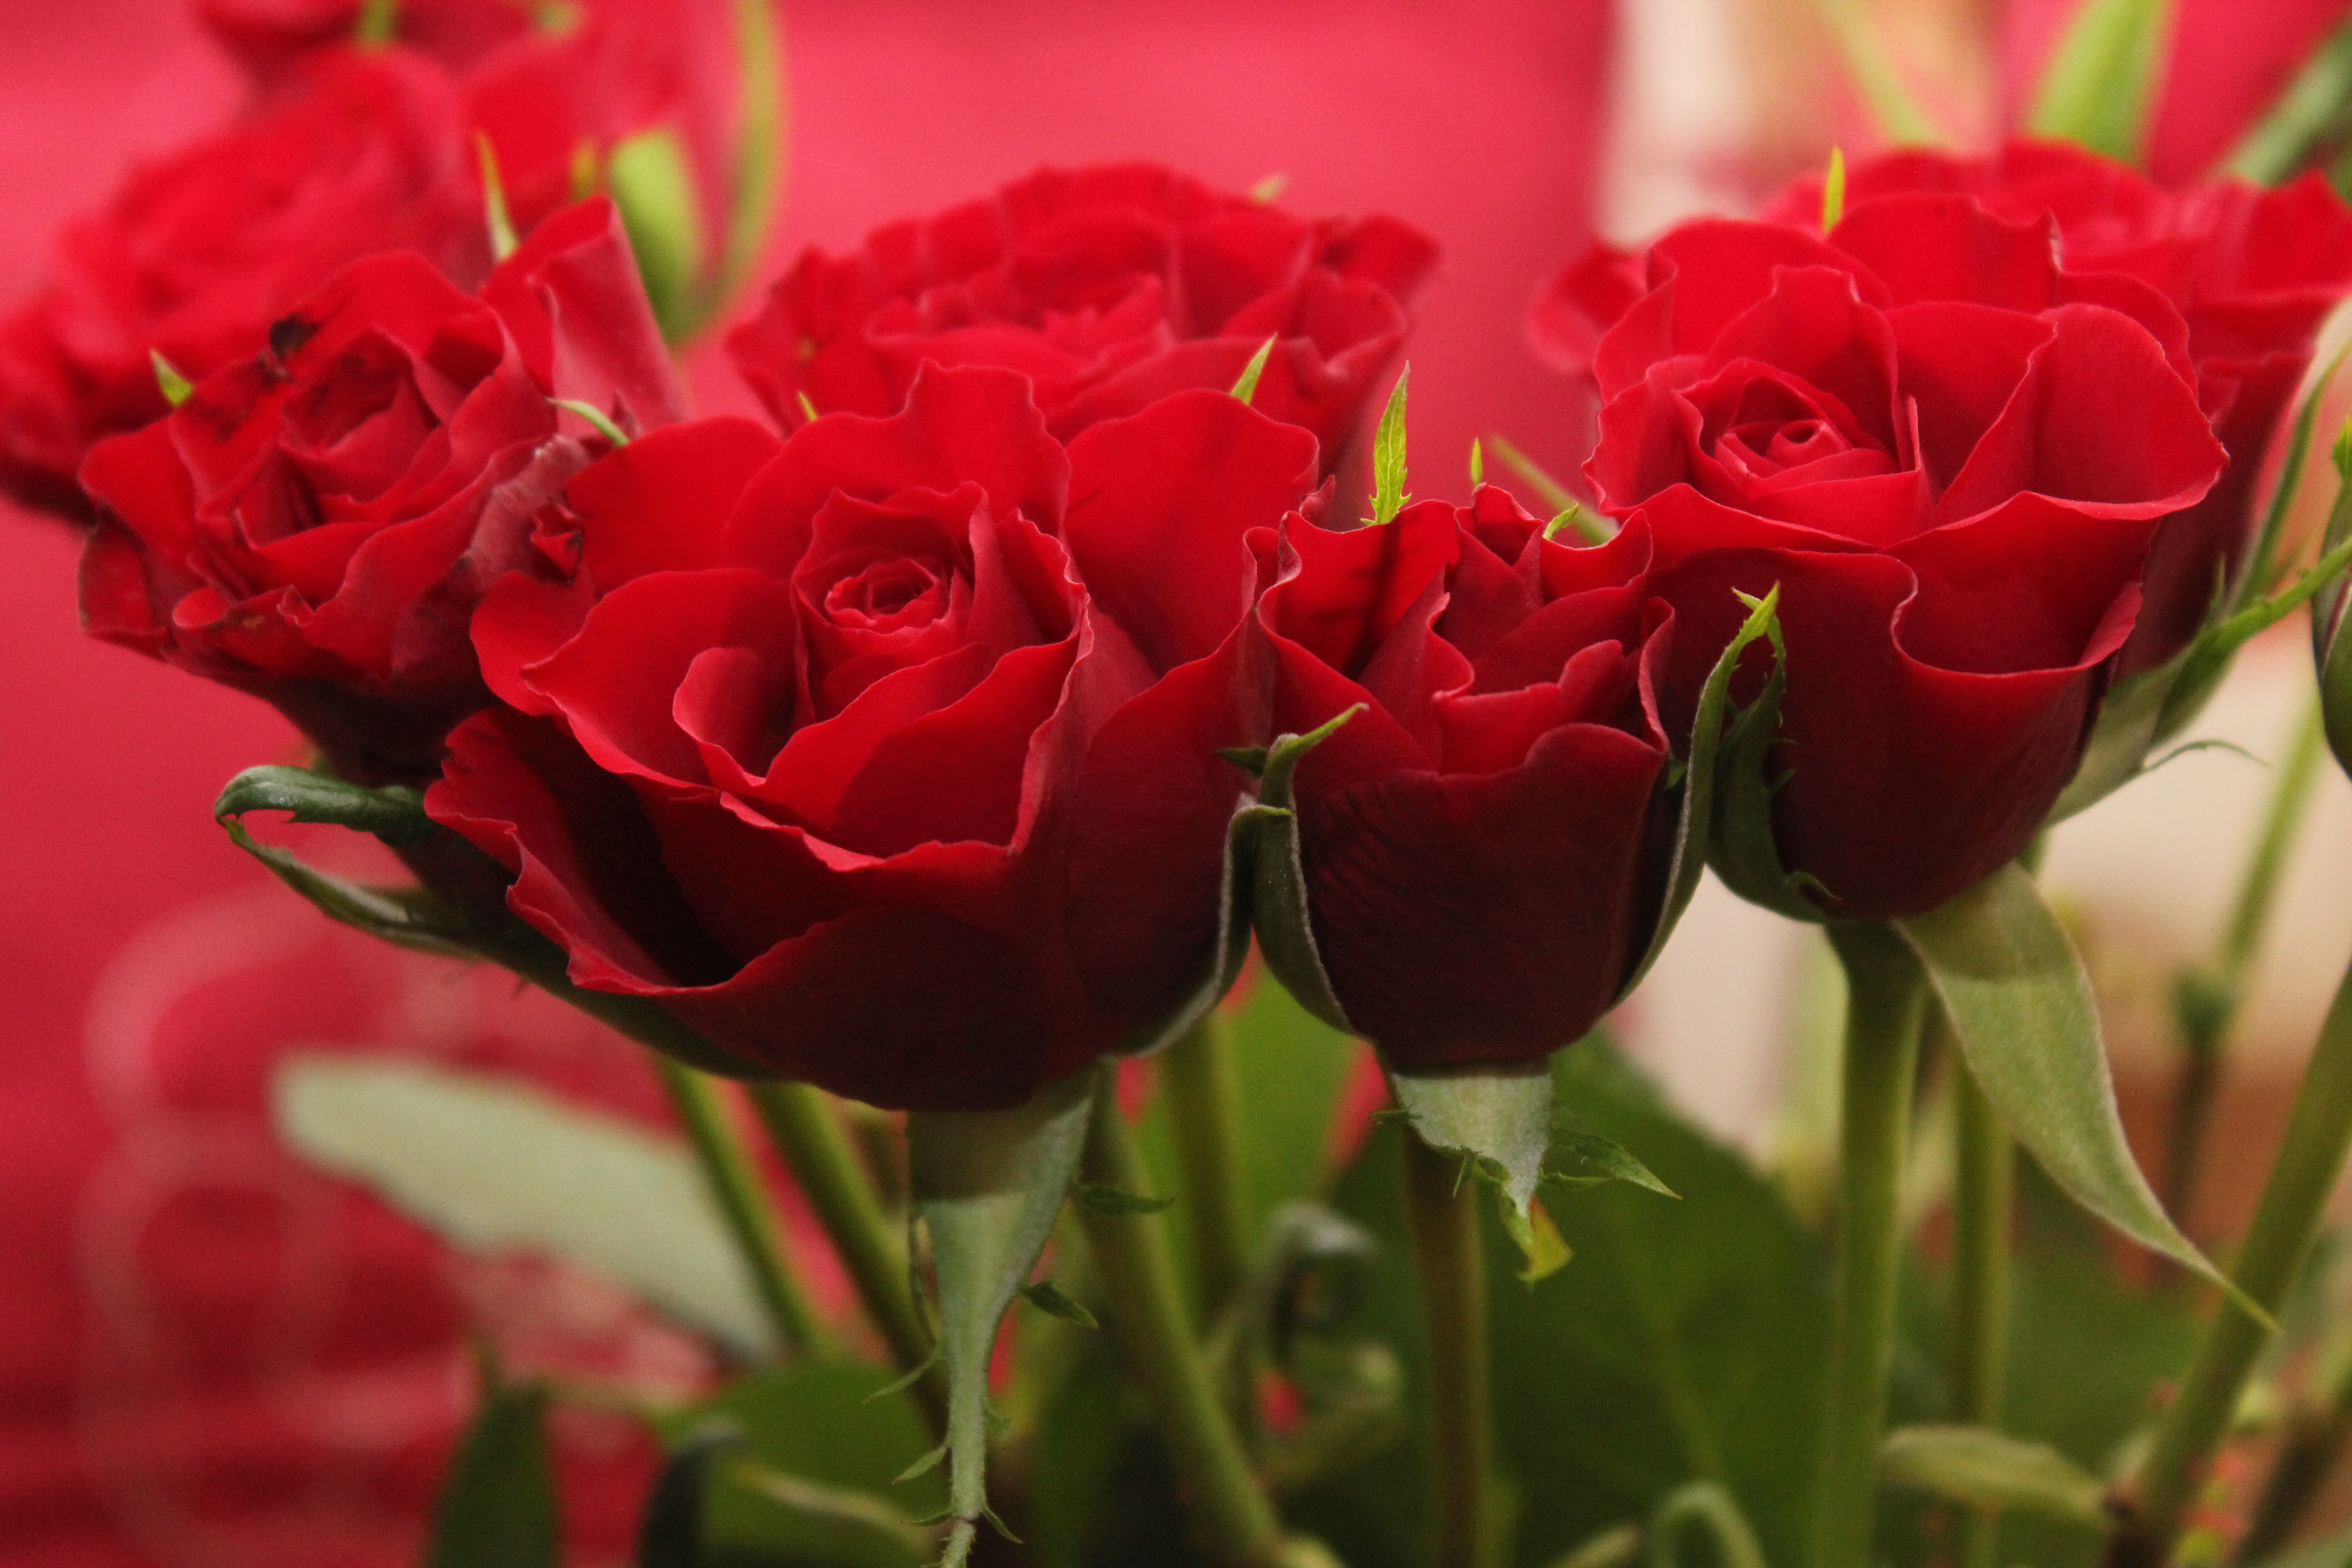
plant, flower, petal, love, tulip, red, flora, flowers, roses, floristry, macro photography, valentine's day, flowering plant, garden roses, flower bouquet, plant stem, land plant